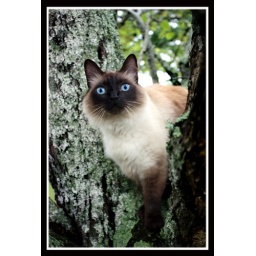
Portraits of my cat Phoebe in a tree C/C please.